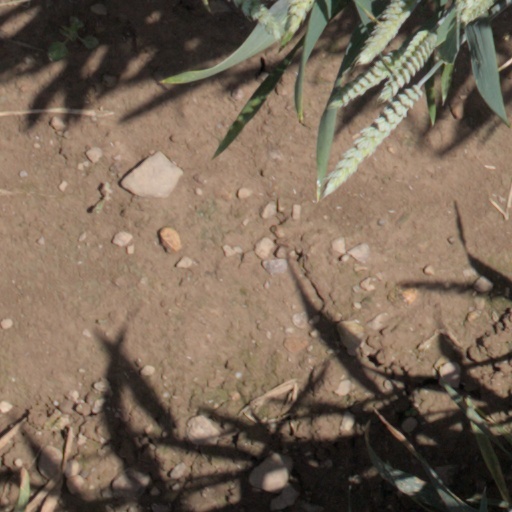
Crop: wheat